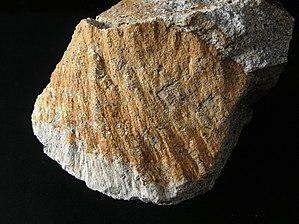
Un shatter cone, ou cône de choc, ou cône de percussion, est une structure rocheuse présentant des fractures divergentes en forme de cône que l’on ne trouve que dans les cratères d’impacts météoritiques ou d’explosions nucléaires. Si des structures coniques sont souvent rapportées en géologie, l’aspect en « chevelure » ou en « queue de cheval » des shatter cones est unique.